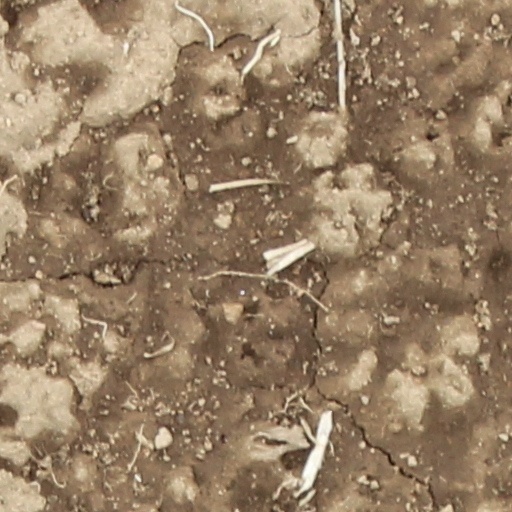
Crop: wheat